History of Primorye

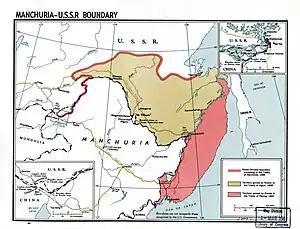
Sino-Russian borders from 1858 to 1860

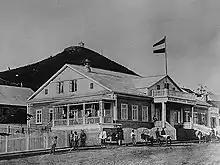
First Kunst & Albert store, 1876, Vladivostok.

The Mohe (Chinese: 靺鞨) were a Tungusic people mentioned in Chinese chronicles as early as the 4th and 5th centuries CE. Possibly descended from the Yilou and Sushen peoples, their exact origins remain debated. They had a social hierarchy, including nobles, elders, and slaves. Engaging with neighboring states, they were also capable of conducting raids on their adversaries. This period marked the transition from a tribal way of life to form a state. The Mohe practiced extensive agriculture and livestock farming. According to Chinese records, by the 7th century, there were several dozen Mohe tribes, seven of which were particularly renowned and influential: the Sumo, Gudo, Anchegu, Baishan, Haoshi, Heishui, and Fune. These tribes generally refrained from interfering in each other's affairs but would unite against external enemies. Among them, the Heishui Mohe lived in the Sungari, Ussuri, and Amur river basins, while the Khaoshi Mohe, a lesser-known tribe, inhabited the eastern coast and part of Peter the Great Gulf. Mohe settlements were strategically located at river confluences and featured defensive structures, including multi-layered ramparts and moats.